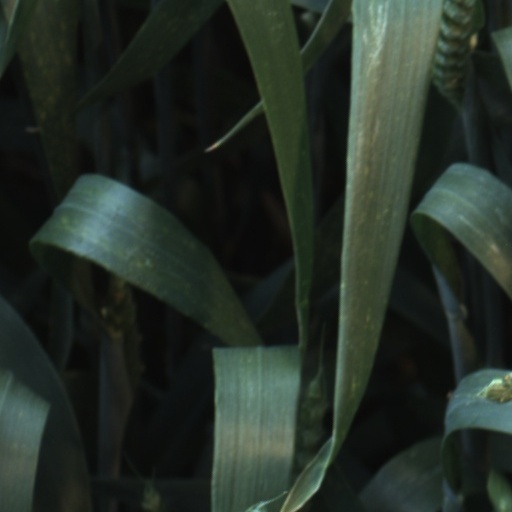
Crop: wheat